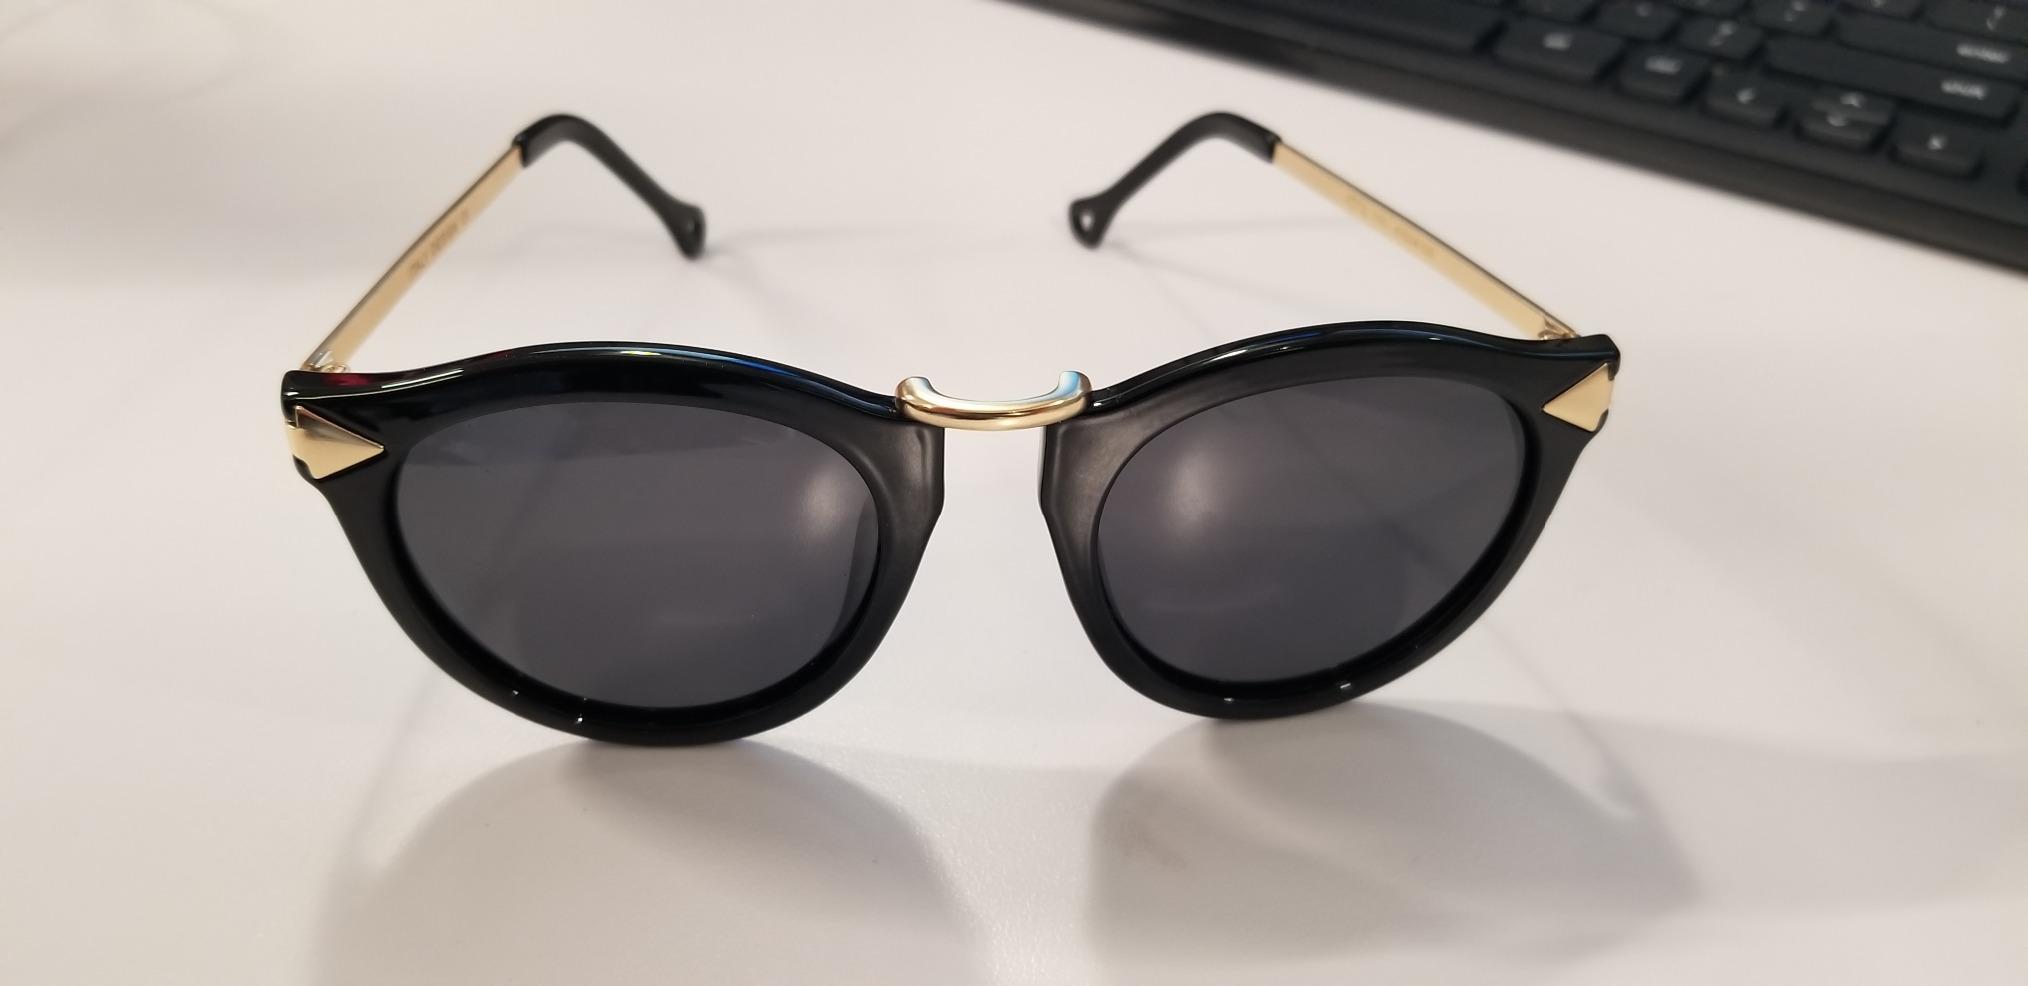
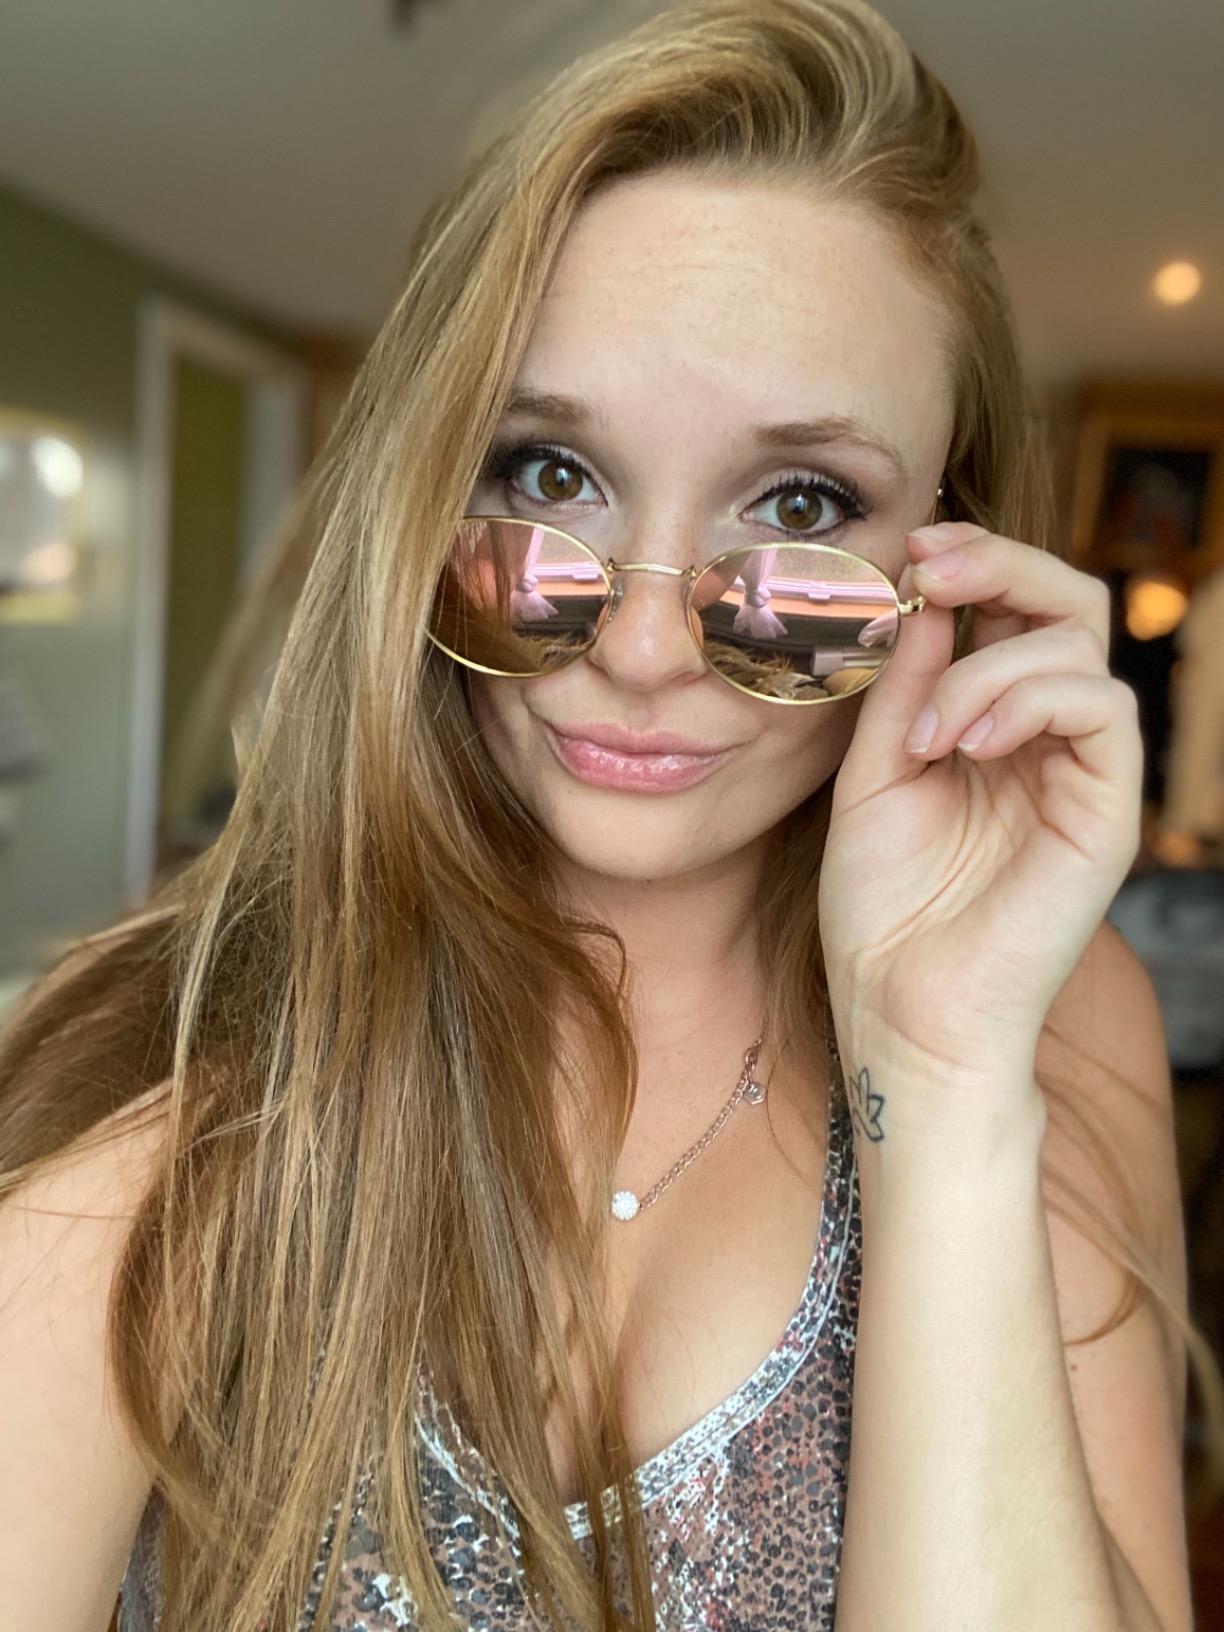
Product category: accessories_sunglasses
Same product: no